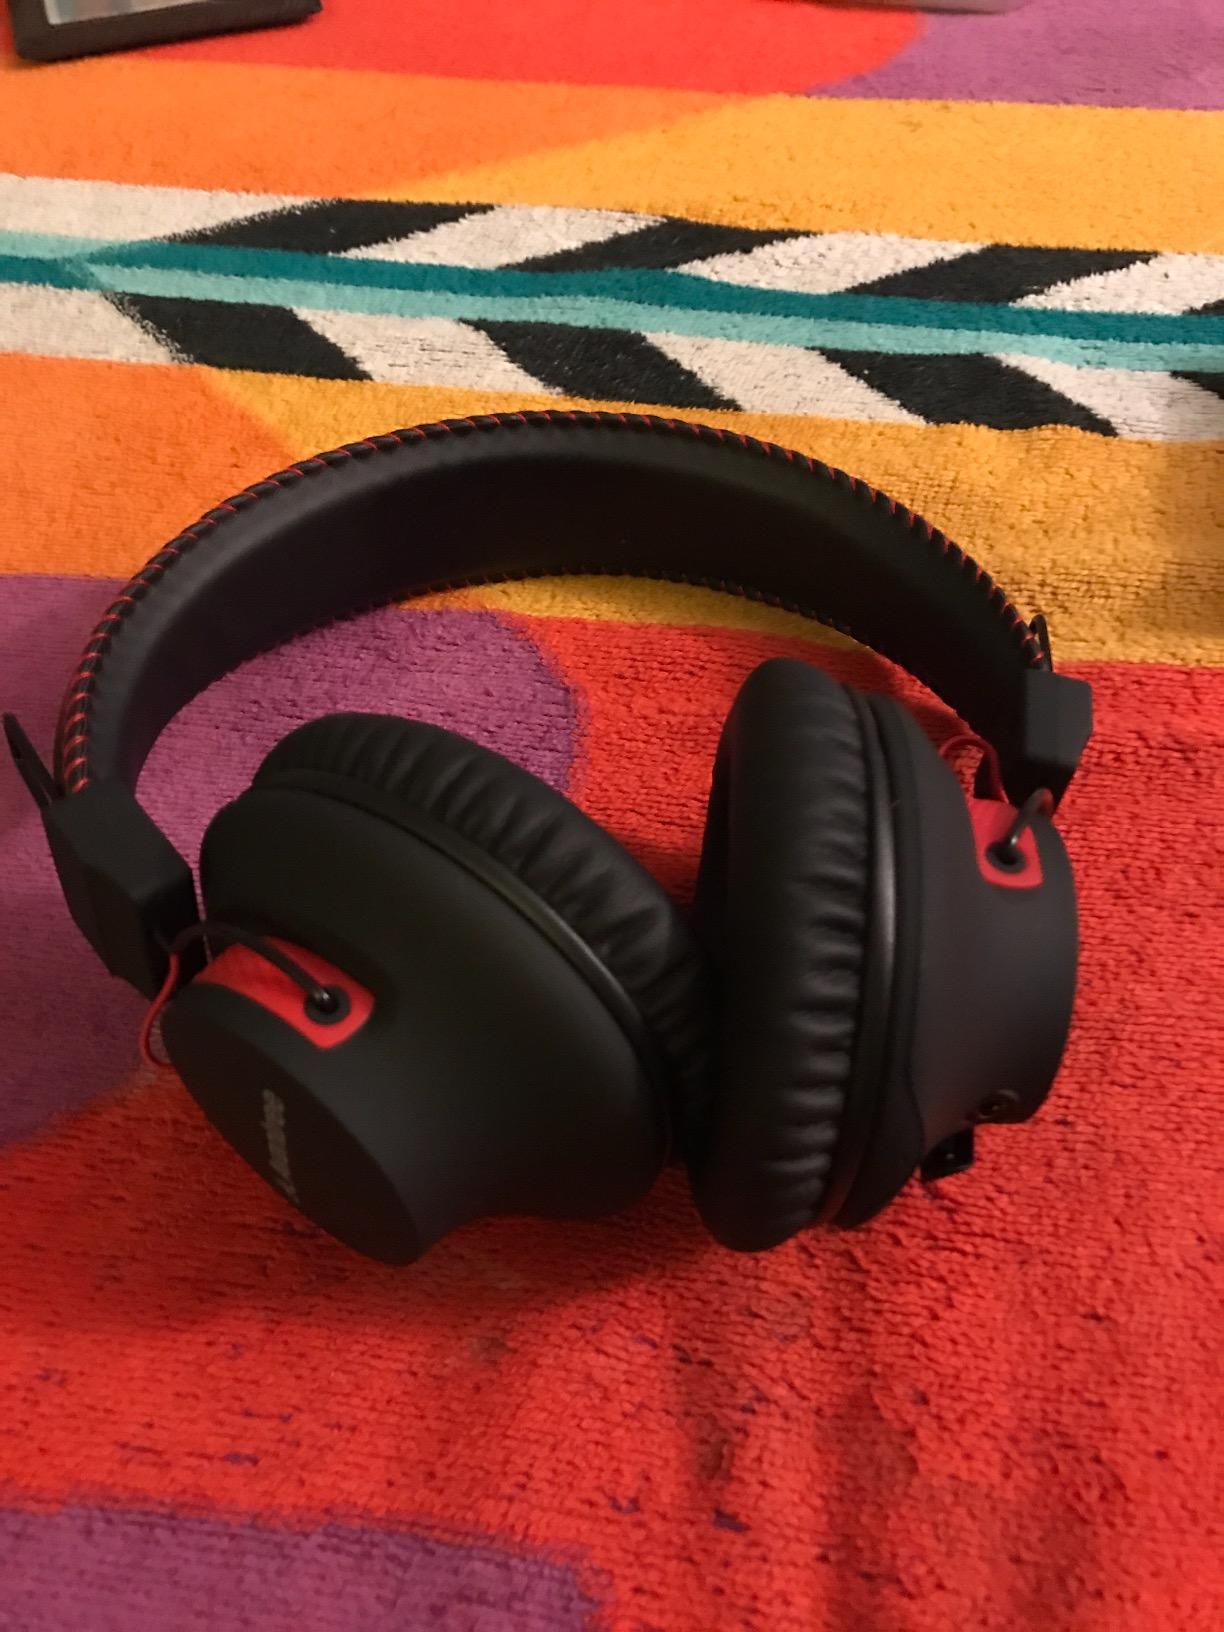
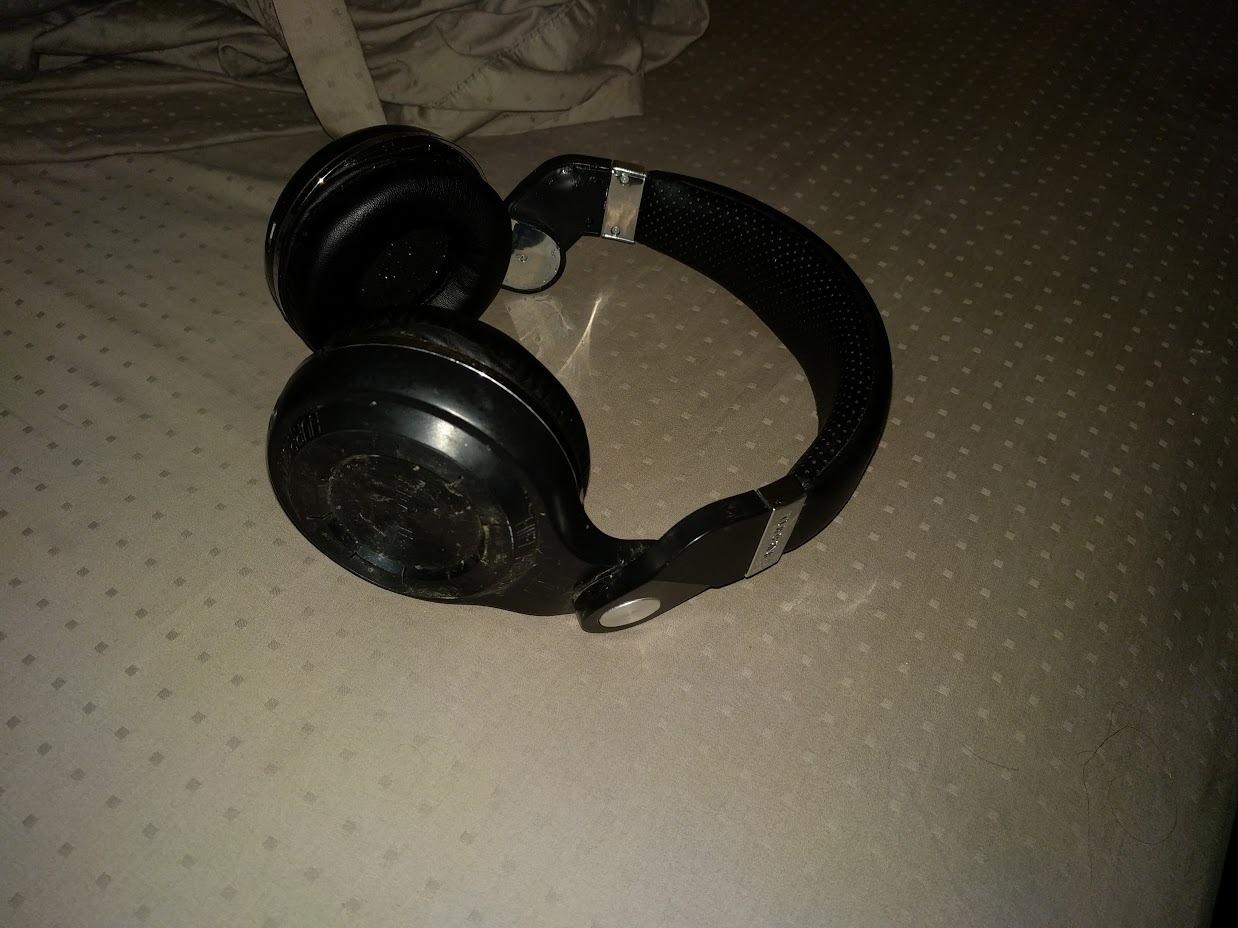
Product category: headphones
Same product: no